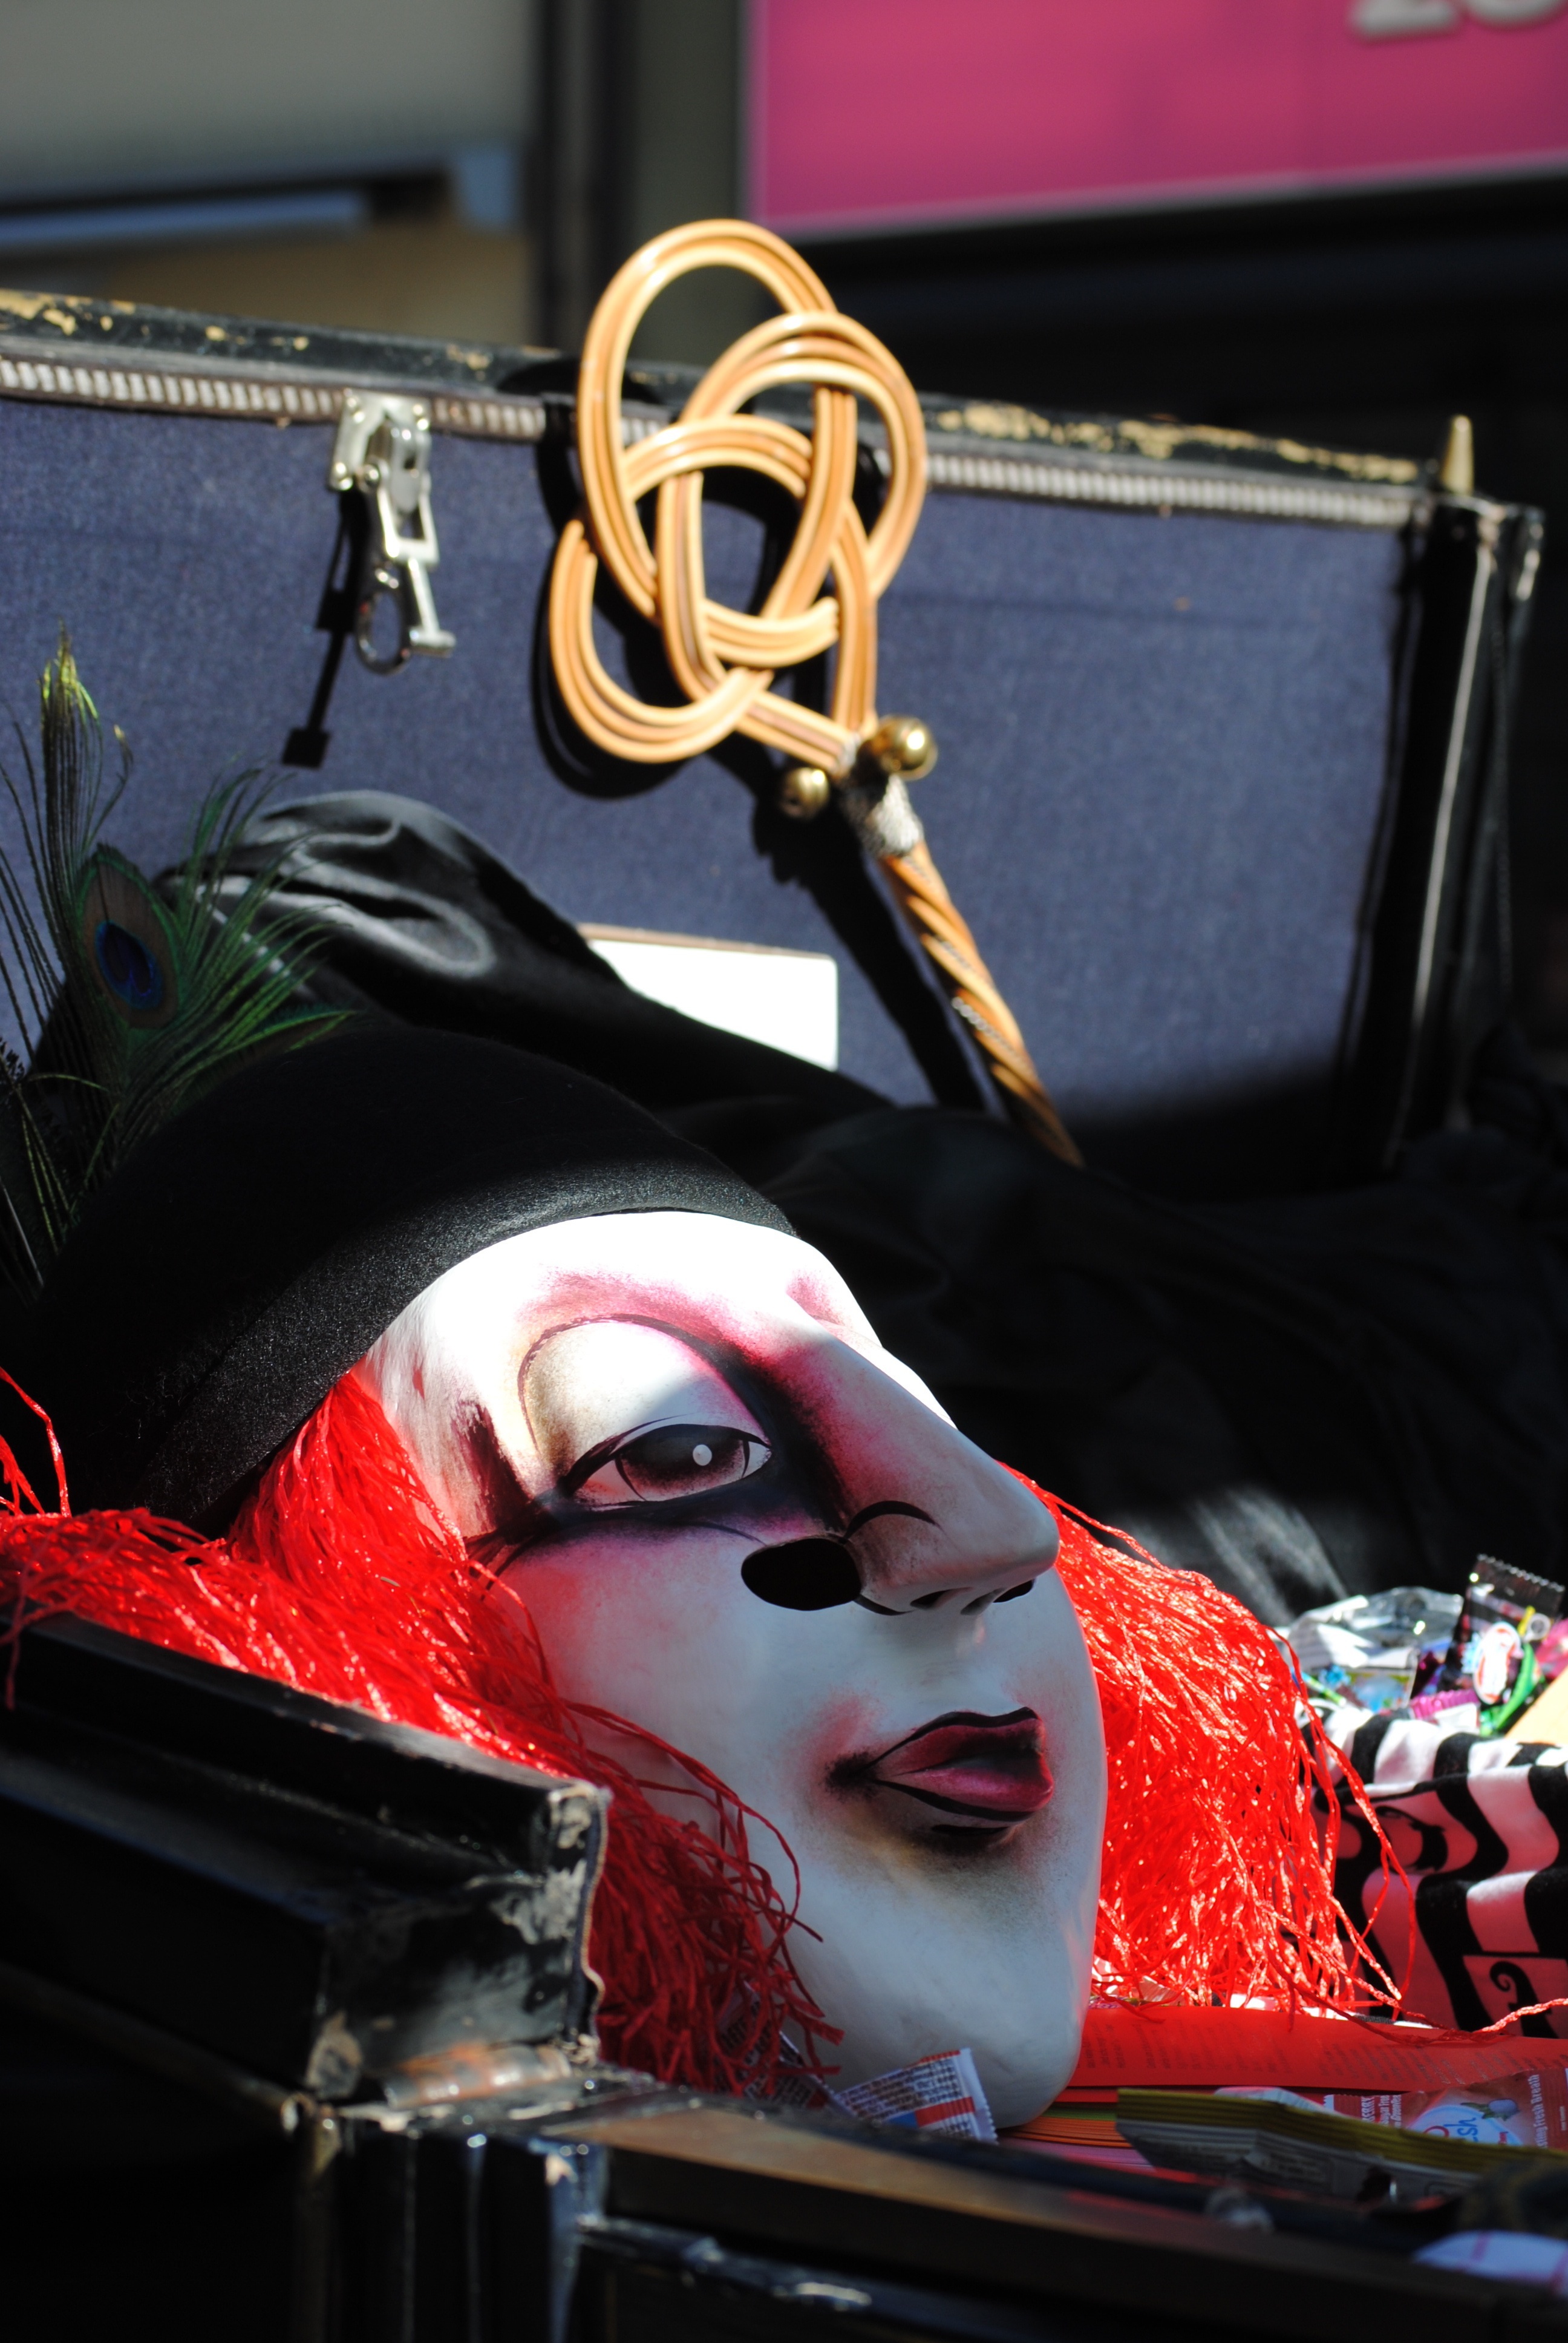
red, carnival, color, clothing, lady, mask, fiction, costume, anime, comics, basler fasnacht 2015